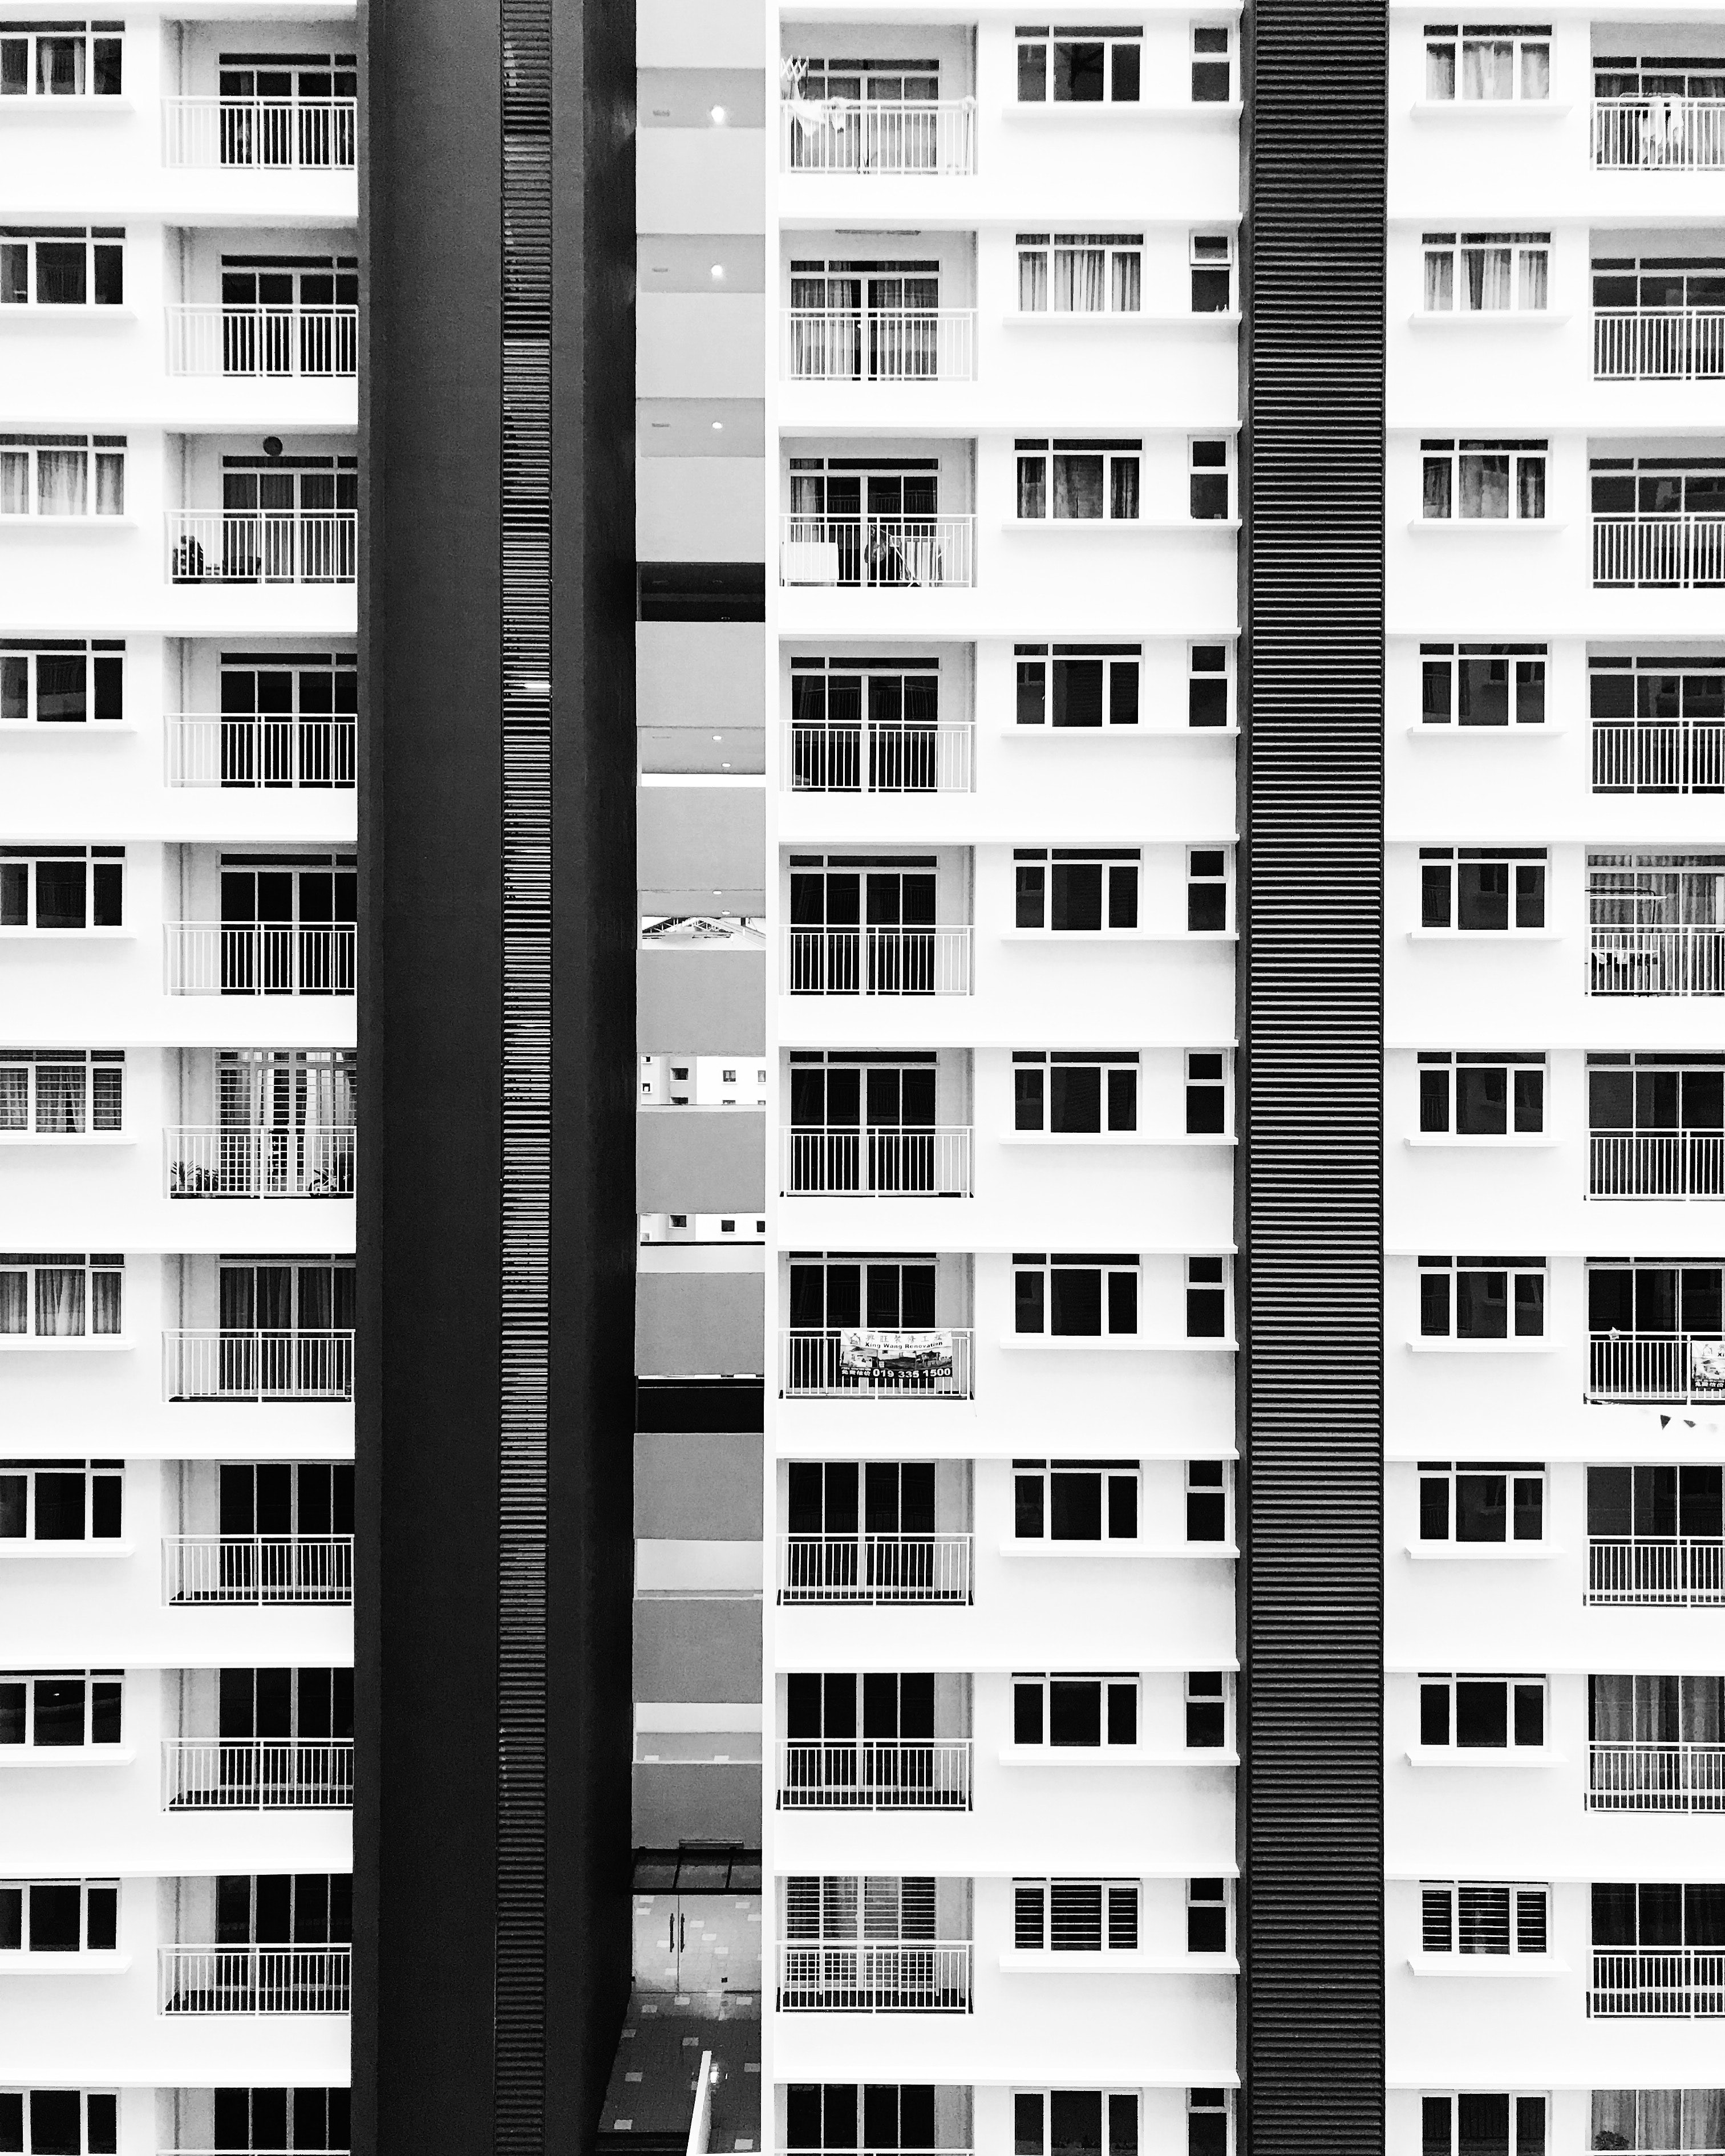
urban area, tower block, white, building, architecture, metropolitan area, condominium, metropolis, human settlement, black and white, city, residential area, daytime, apartment, monochrome, neighbourhood, commercial building, mixed use, line, facade, design, brutalist architecture, monochrome photography, symmetry, pattern, Material property, real estate, photography, skyscraper, window, corporate headquarters, house, style, urban design